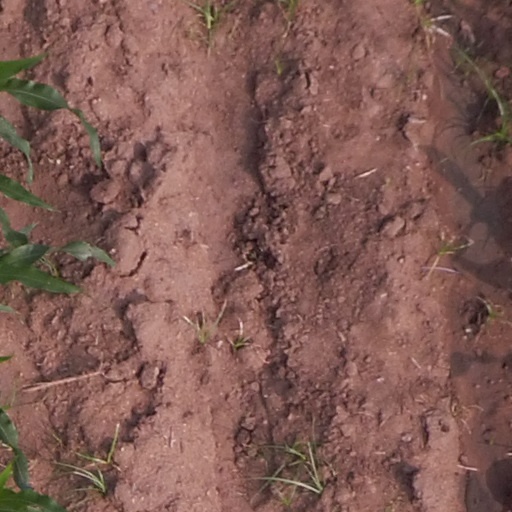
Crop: maize; corn